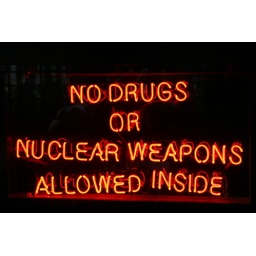
sign in front of Hard Rock Cafe HRC London - sure we left those things at front desk